First Vision

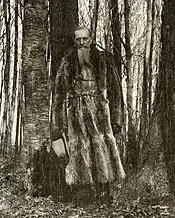
LDS President Joseph F. Smith in the Sacred Grove in 1905, helping to establish the First Vision as a defining element of the theology of the LDS Church

In the first written accounts of the First Vision, the central theme is personal forgiveness, while in later accounts the focus shifts to the apostasy and corruption of churches. In early accounts, Smith seems reluctant to talk about the vision; in later versions, various details are mentioned that were not mentioned in the earliest narratives.